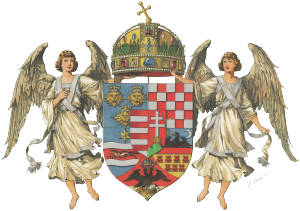
Les blasons composent souvent plusieurs armes sur un même écu. Des armes composées sont formées d'armes plus simples, accolées suivant une figure de partition simple, ou assemblées par quartiers. Des armes peuvent également être composées par des pièces honorables, le plus souvent en ajoutant un chef ou un canton aux armoiries principales.